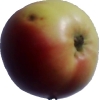
Label: Apple 11